Every Breath U Take

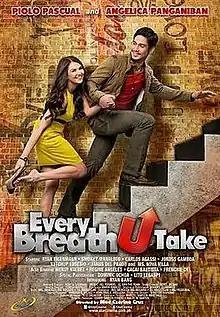
Theatrical movie poster

Every Breath U Take is 2012 Filipino romantic comedy film directed by Mae Cruz-Alviar and starring Piolo Pascual and Angelica Panganiban. It is produced and released by Star Cinema. The film was released domestically on May 16, 2012.